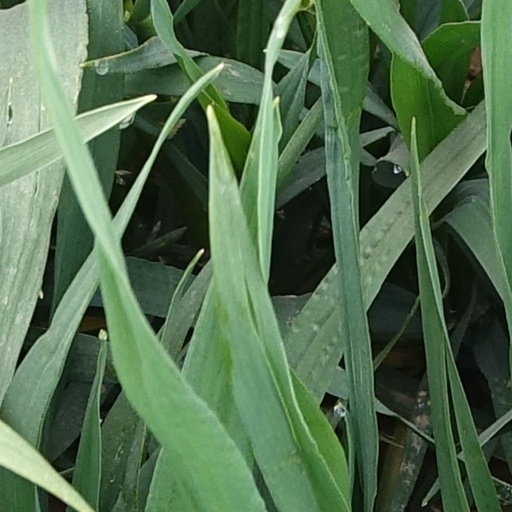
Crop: wheat